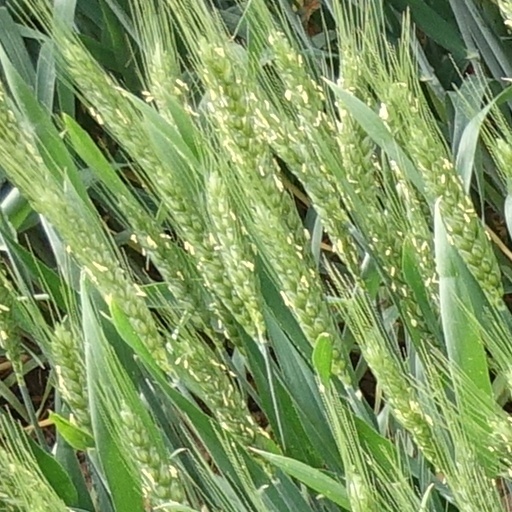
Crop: wheat